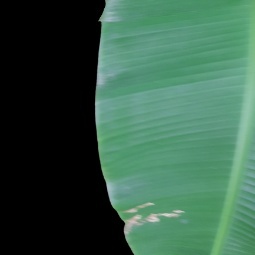
Label: Healthy